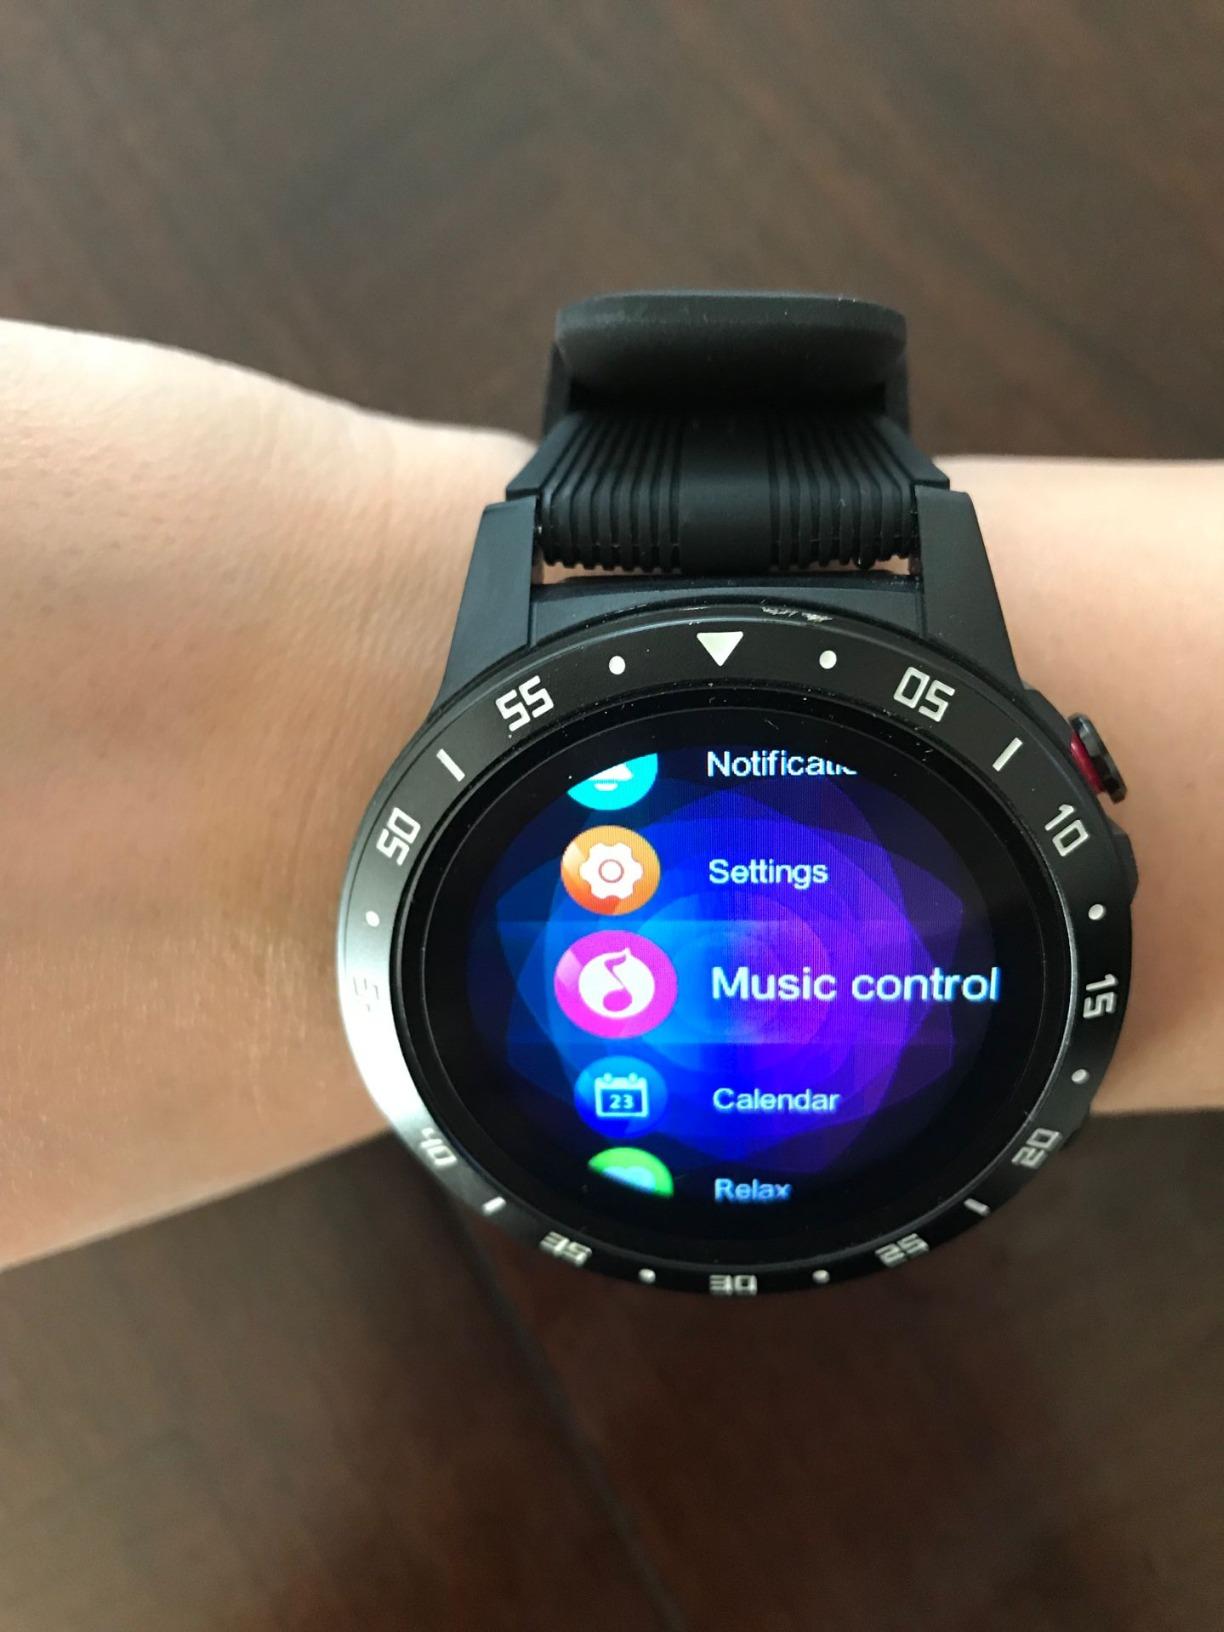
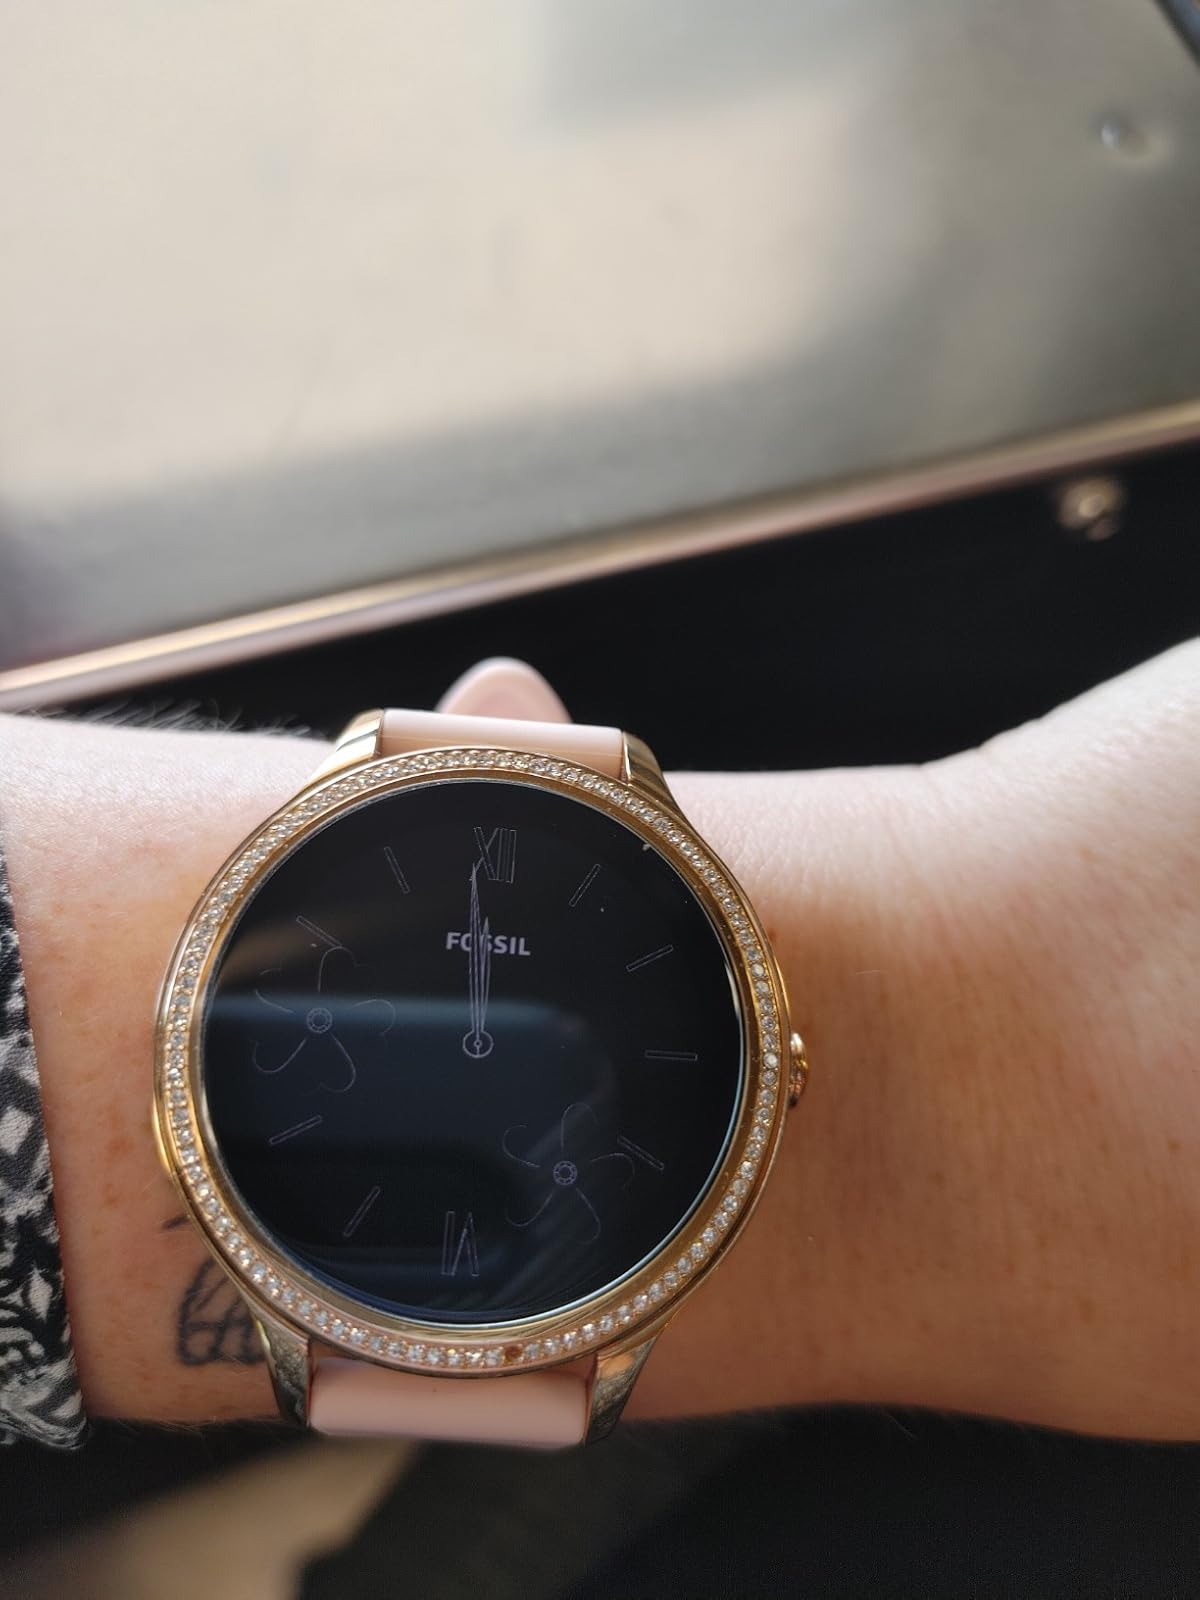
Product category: smartwatch
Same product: no